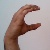
The image shows a hand gesture representing the letter 'C' in Indian Sign Language.